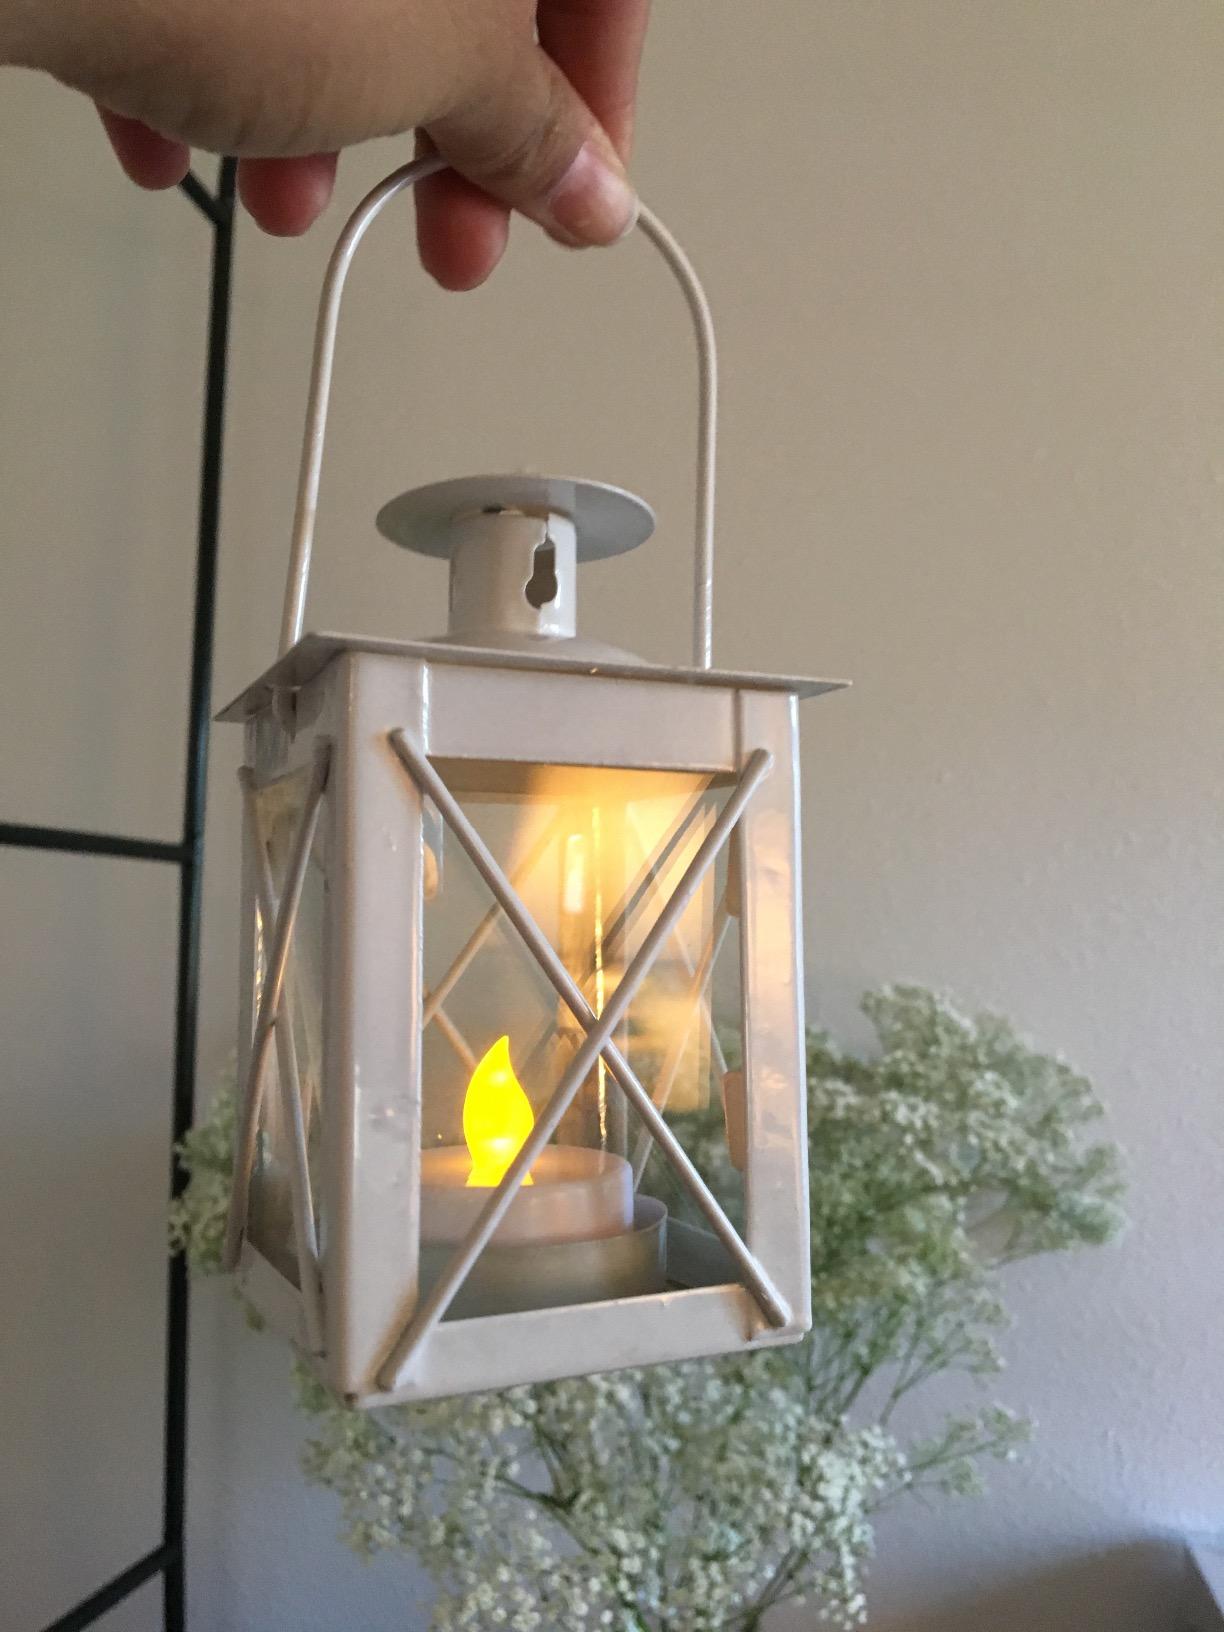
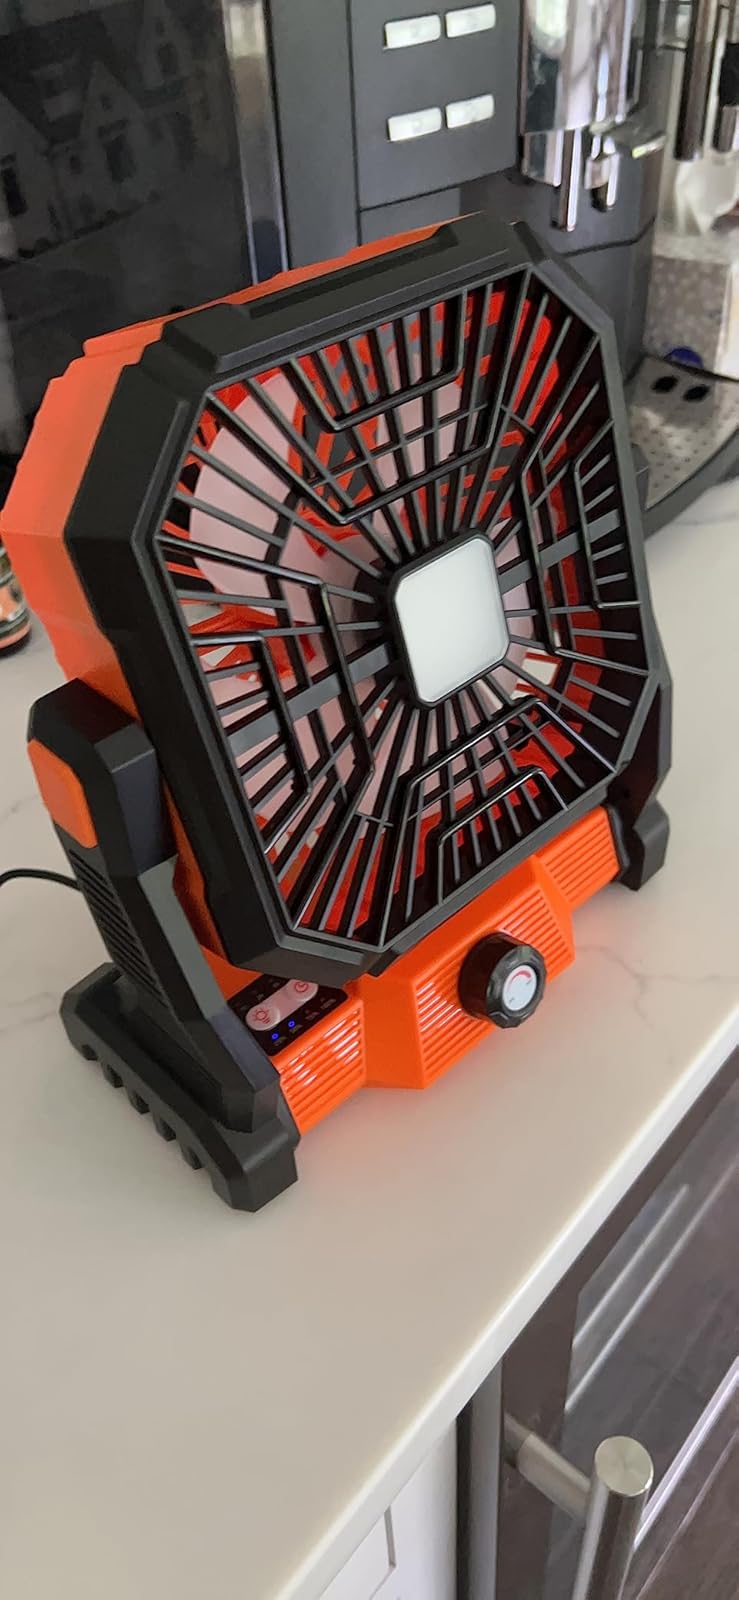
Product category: lantern
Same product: no